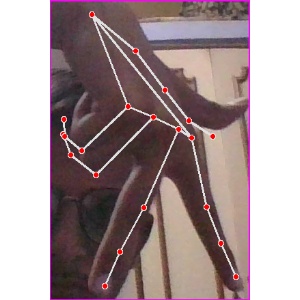
अक्षर: ग